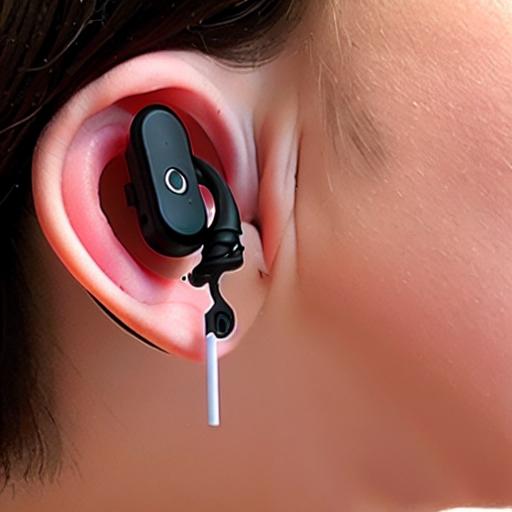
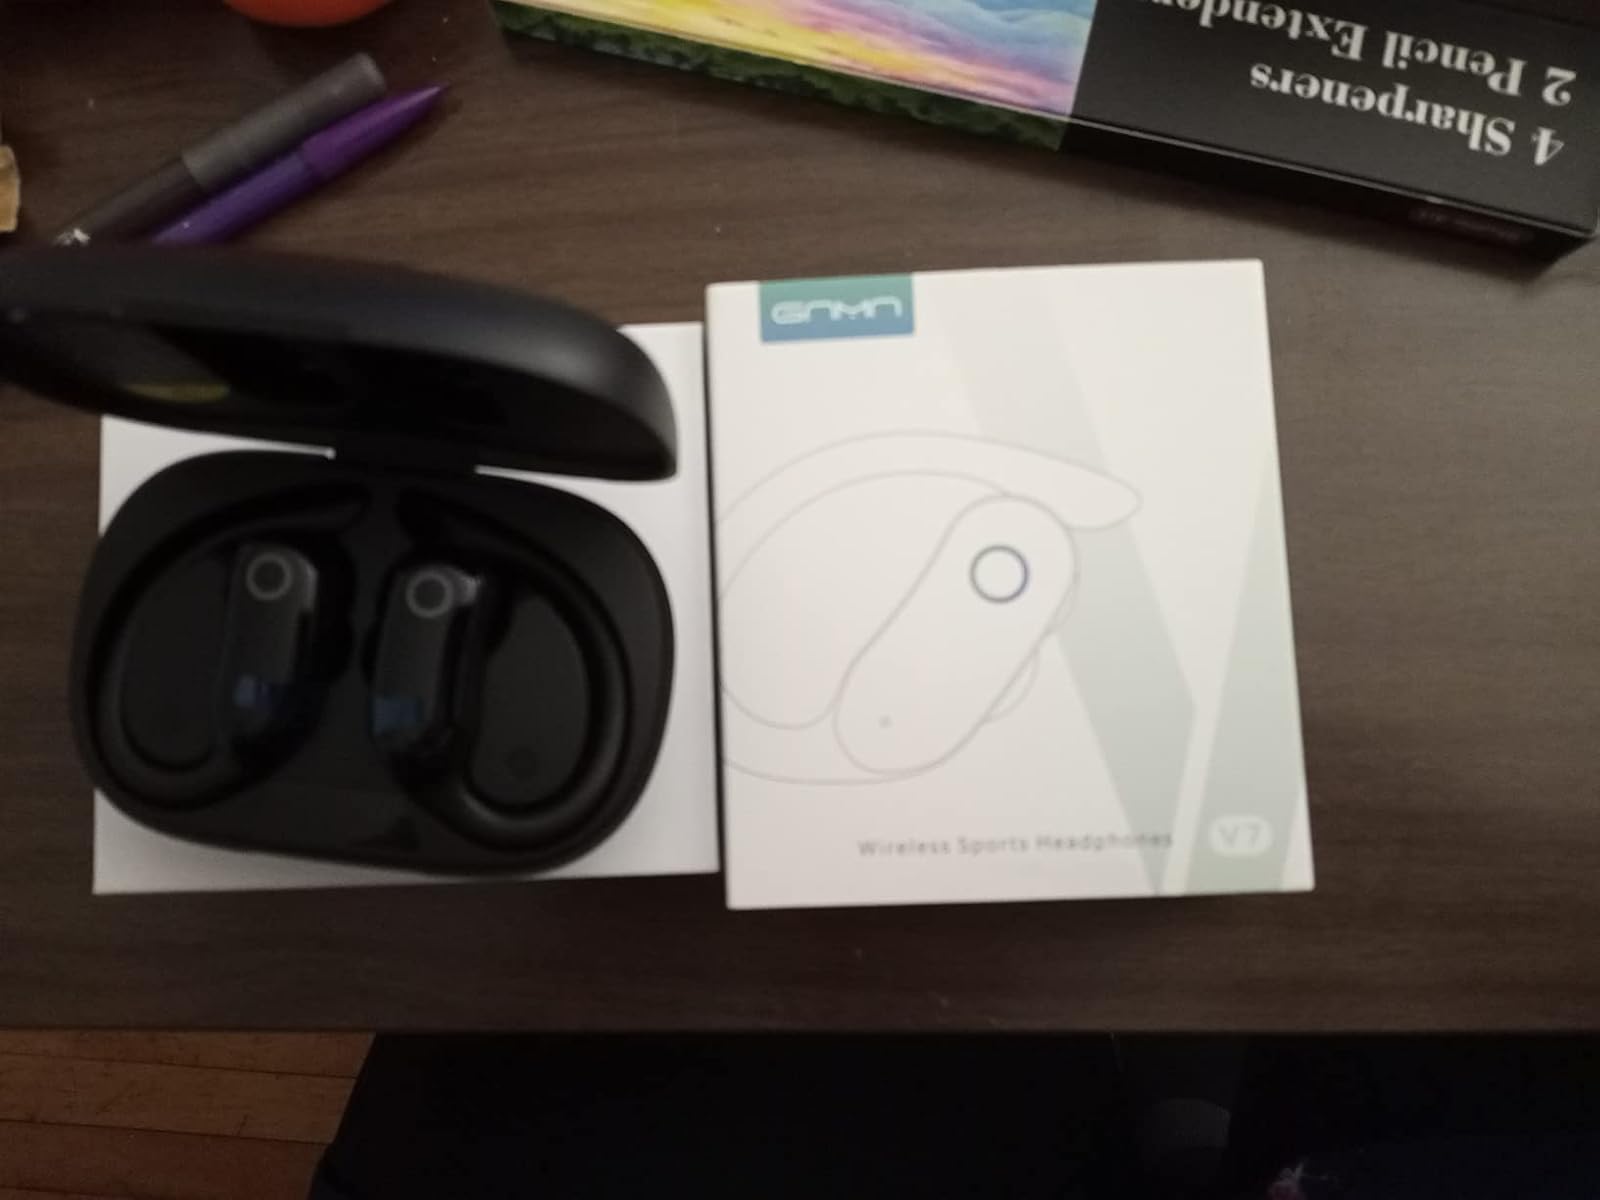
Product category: earbuds
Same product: no